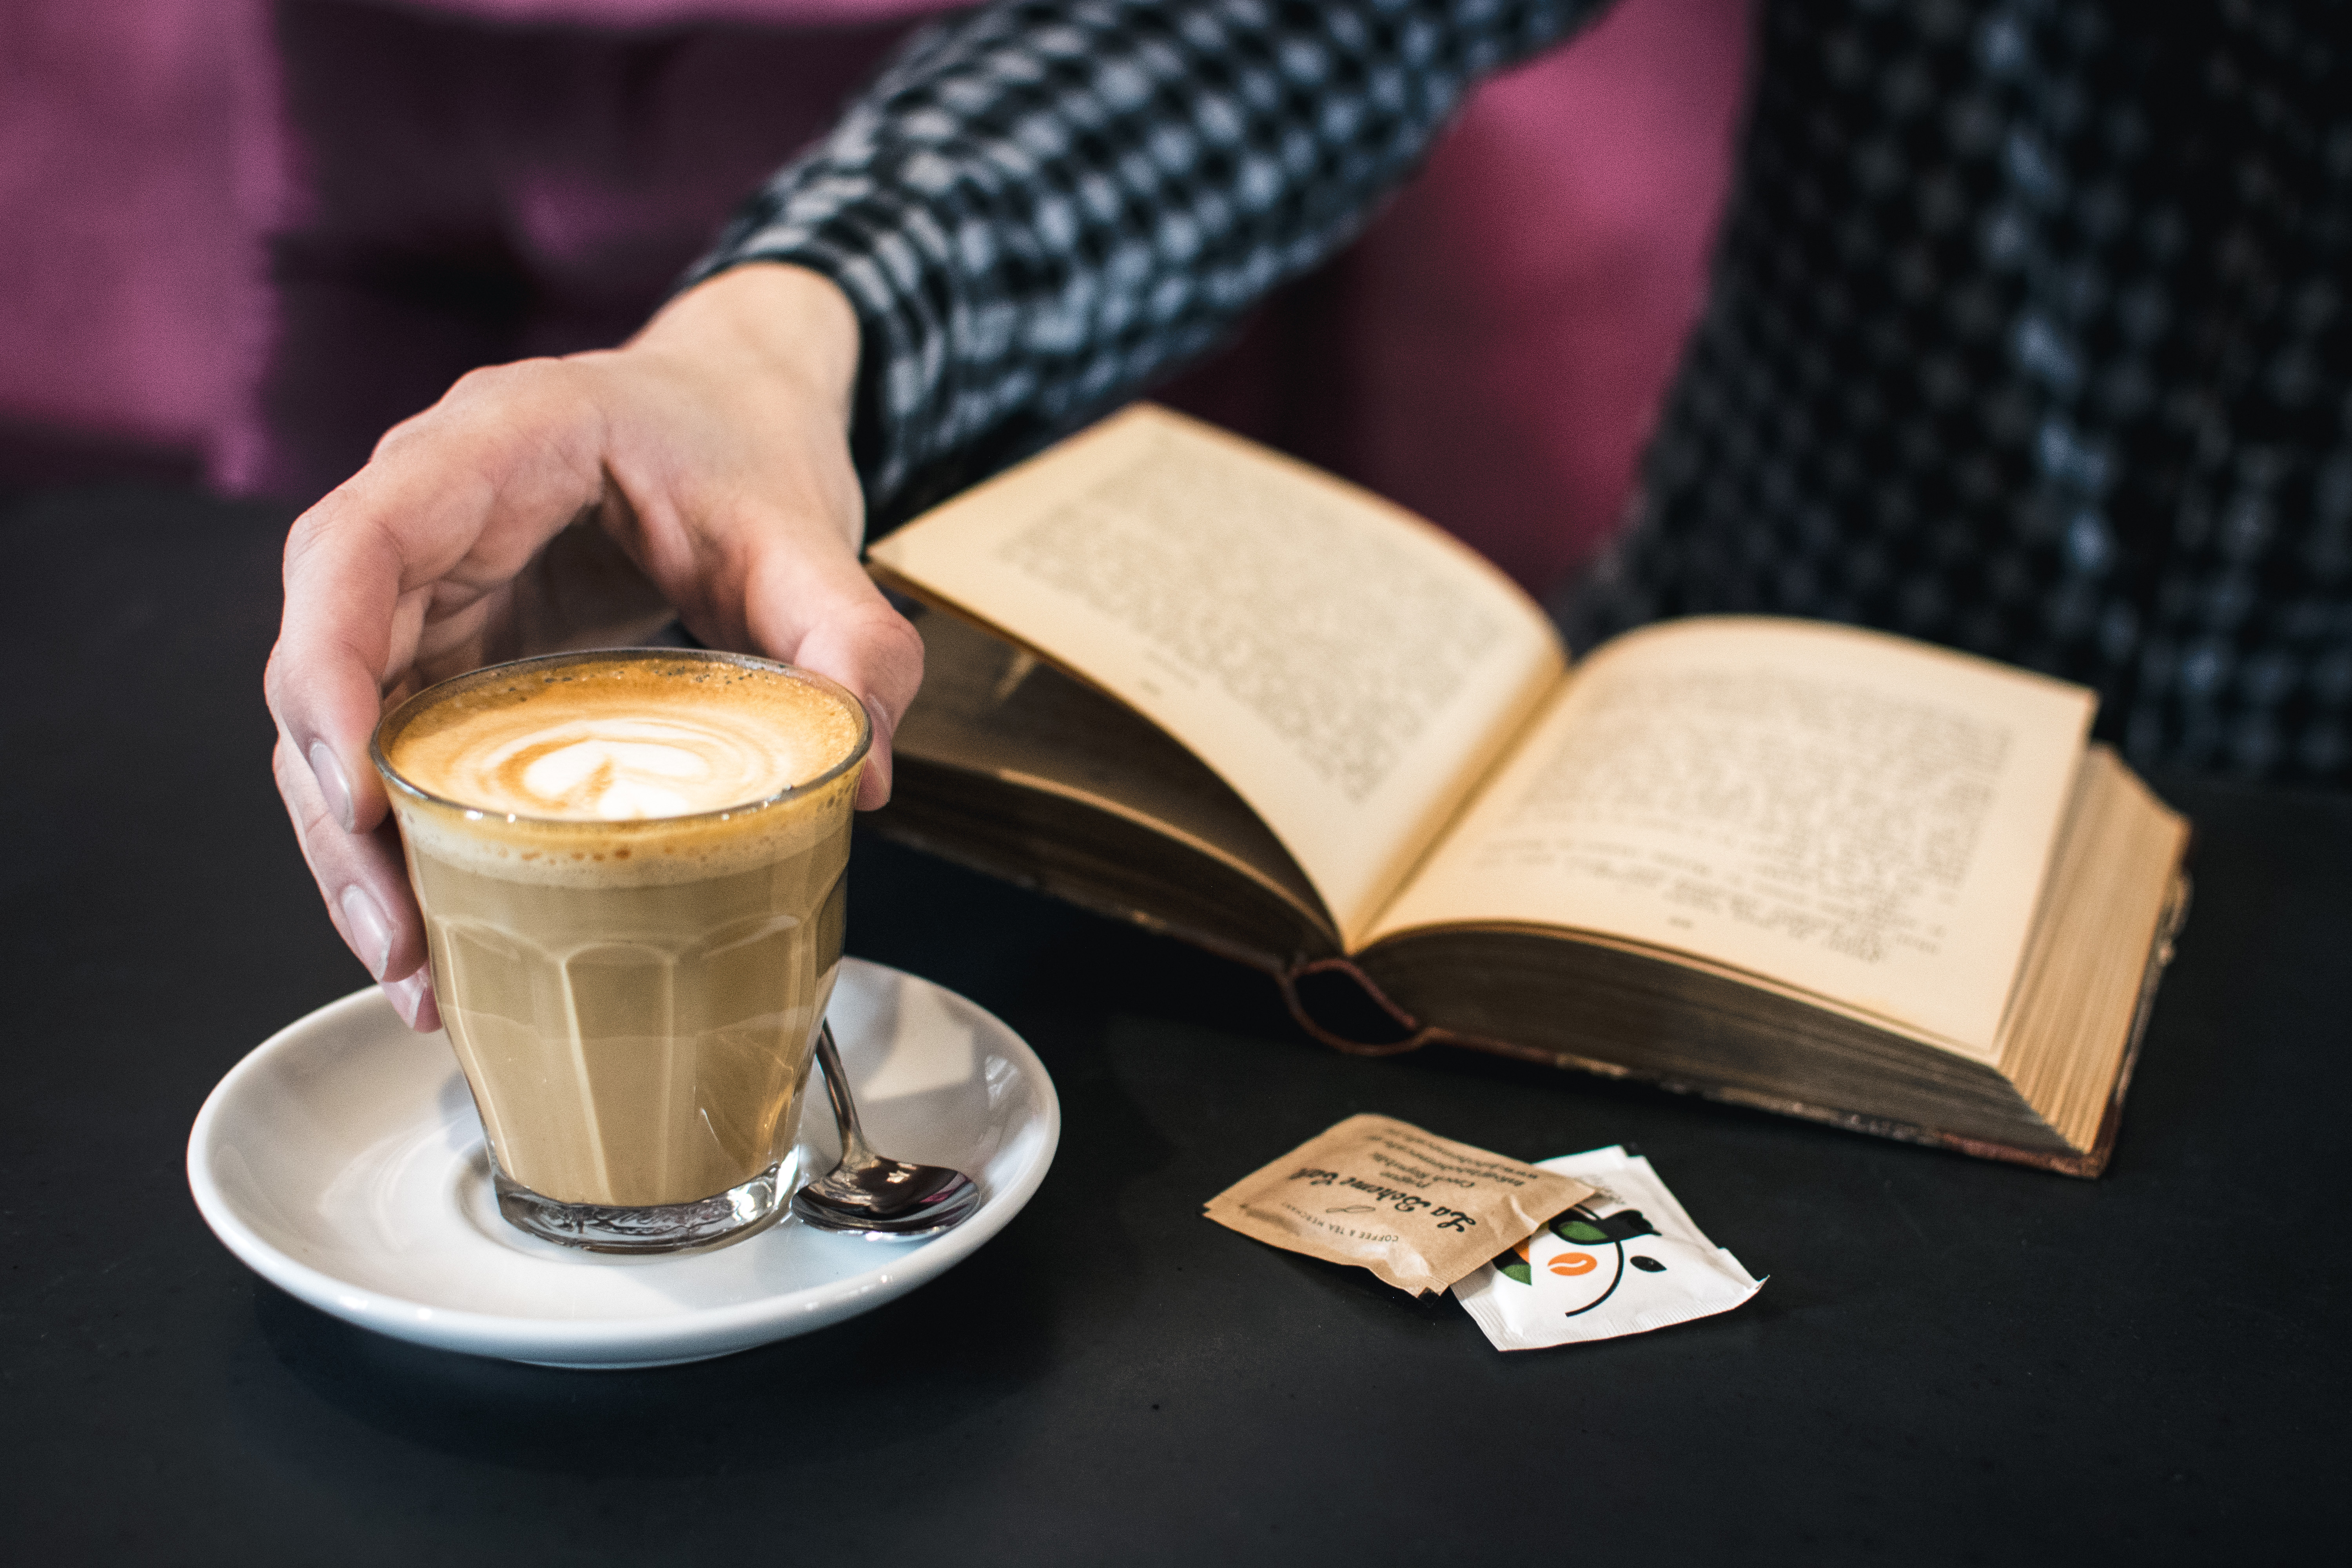
cortado, drink, food, cafe au lait, coffee, caff macchiato, white coffee, cup, hand, latte, ipoh white coffee, cuisine, cappuccino, coffee milk